Jumping the Broom

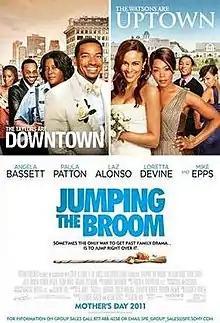
Theatrical release poster

Jumping the Broom is a 2011 American romantic comedy-drama film directed by Salim Akil and produced by Tracey E. Edmonds, Elizabeth Hunter, T. D. Jakes, Glendon Palmer, and Curtis Wallace.